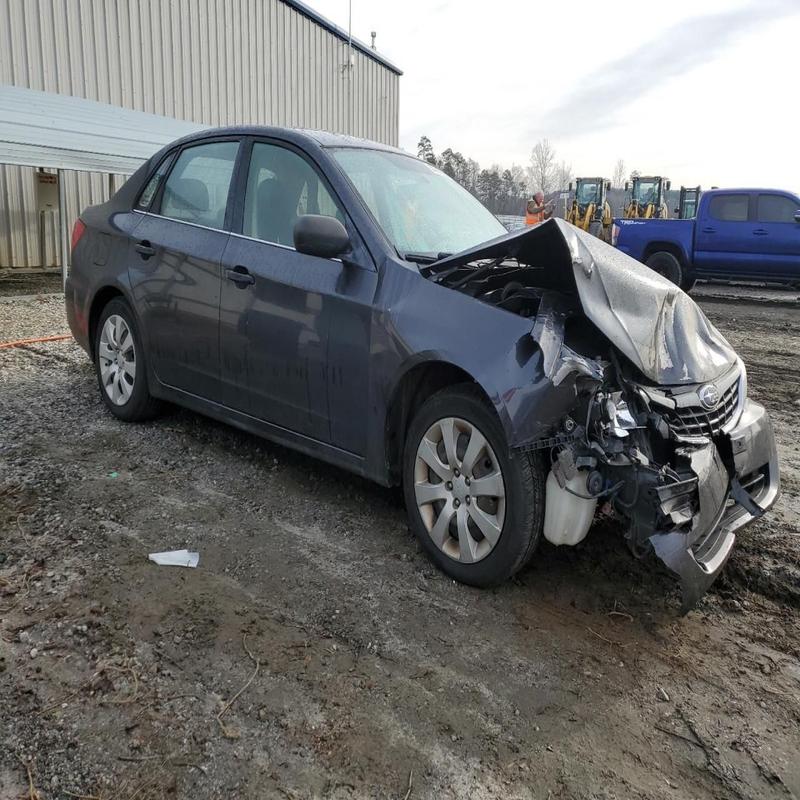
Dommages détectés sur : pare-choc avant, feu avant droit, feu avant gauche, capot, aile avant droite, porte avant droite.
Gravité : majeur